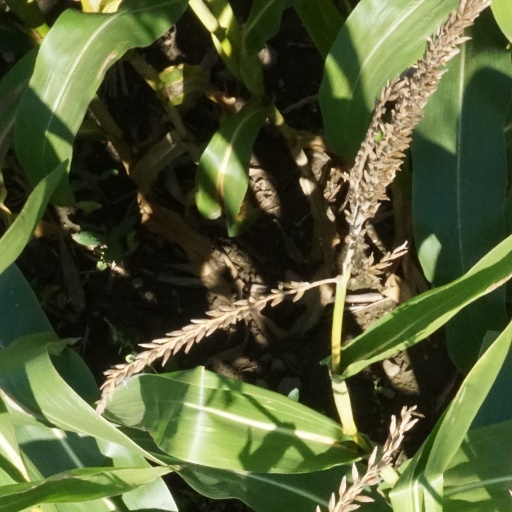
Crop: maize; corn